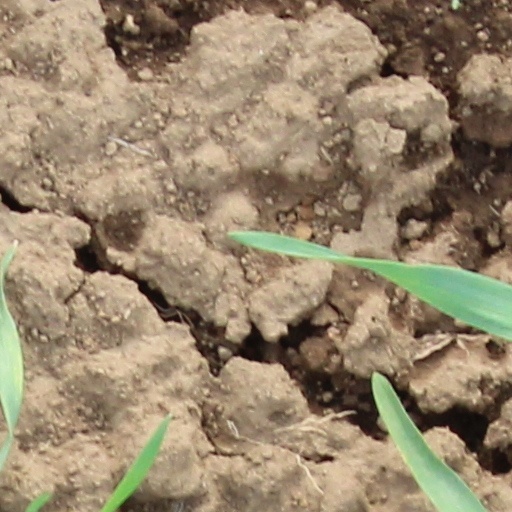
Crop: wheat